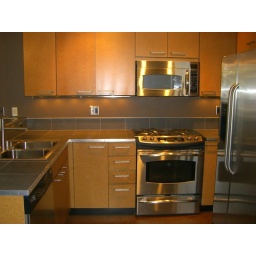
The kitchen features stainless steel, gas range, recaimed wood cabinets and under mount cabinet lighting